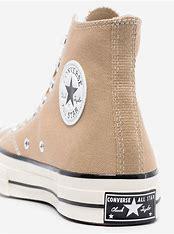
Brand: Converse
Model: Chuck 70